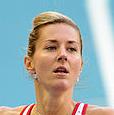
Age: 26